Killer Instinct (1994 video game)

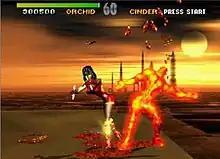
"Killer Instinct" used advanced pre-rendered computer-generated imagery for its characters and backgrounds.

"Killer Instinct" plays like many other fighting games, in which the player controls a character to beat an opponent in a one-on-one encounter. The game borrows the attack set of "Street Fighter" and is also inspired by the finishing moves from "Mortal Kombat". There are also several features that distinguish it from other franchises: